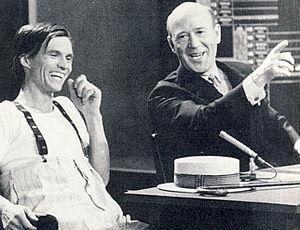
Per Oscarsson est un acteur suédois né le 28 janvier 1927 à Stockholm et mort le 31 décembre 2010.